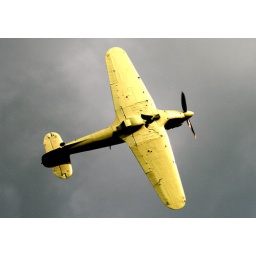
RAF Hurricane flying over the roof of my room at RAF Cranwell.